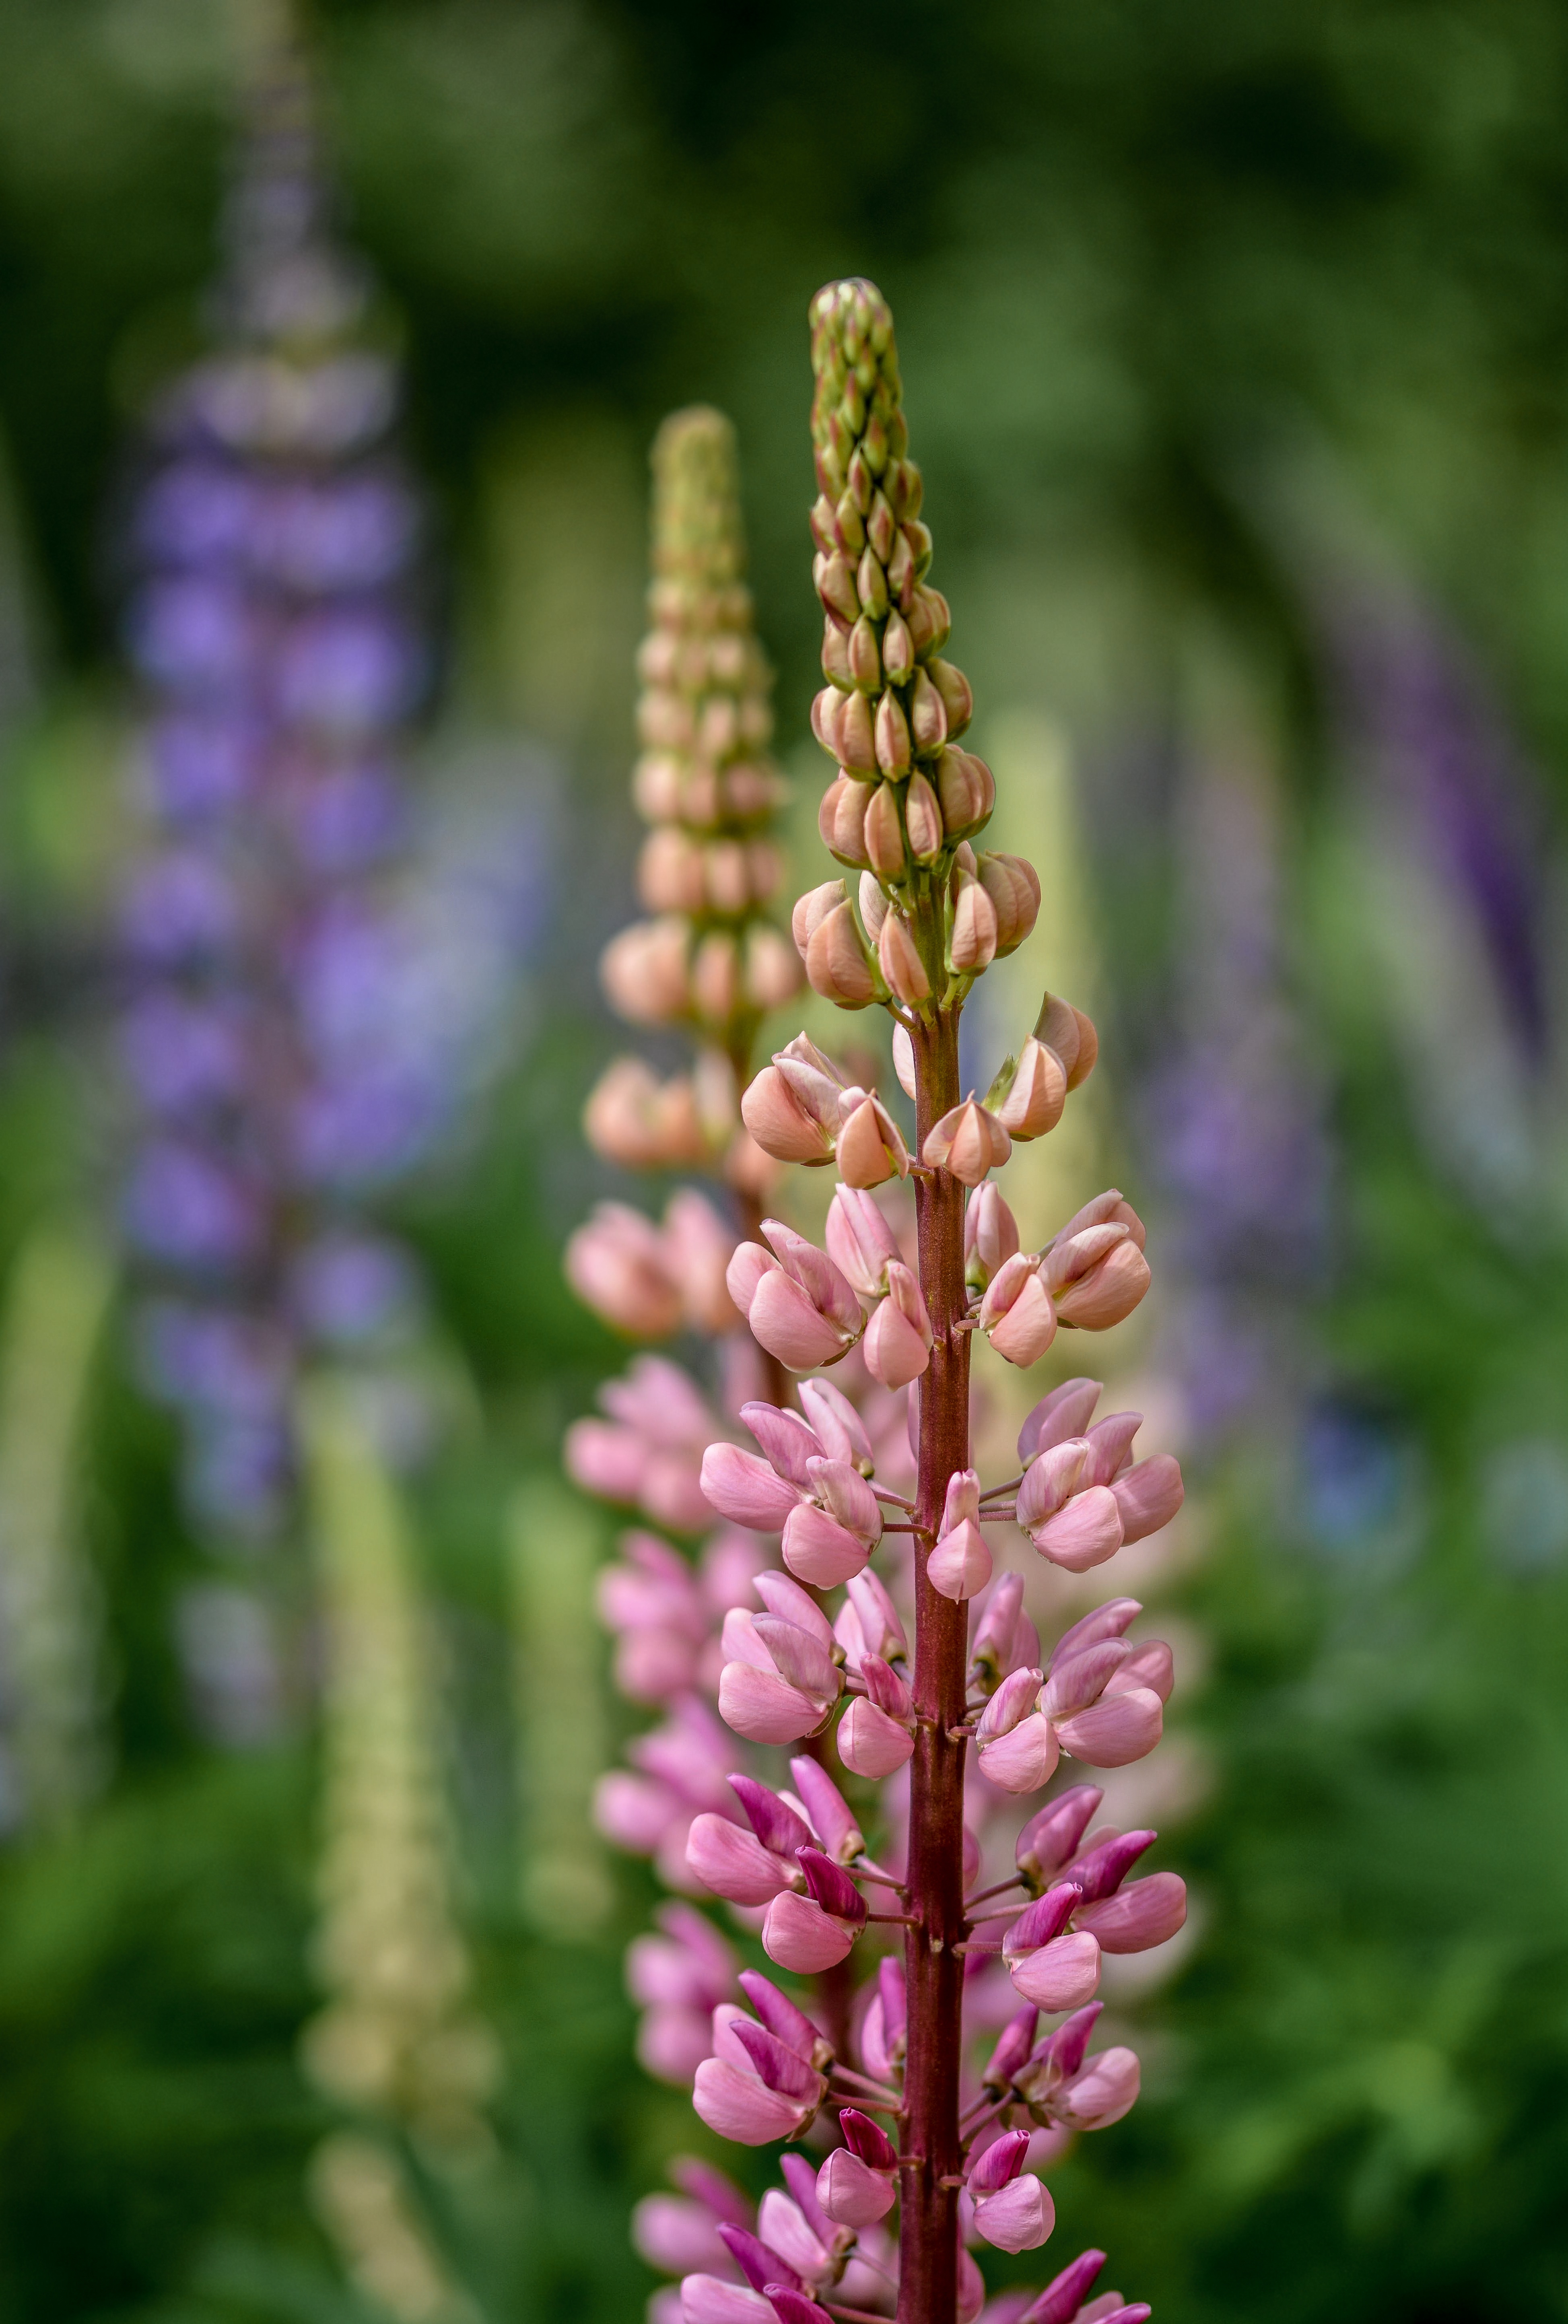
nature, blossom, plant, white, flower, summer, floral, wild, color, botany, blooming, colorful, pink, flora, wildflower, outdoors, lupine, digitalis, lupin, macro photography, flowering plant, grass family, plant stem, land plant, dactylorhiza praetermissa, foxtail lily, broomrape, neottia nidus avis